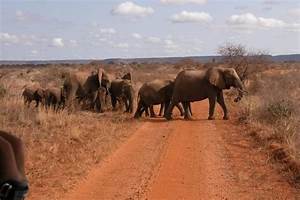
Label: elefante